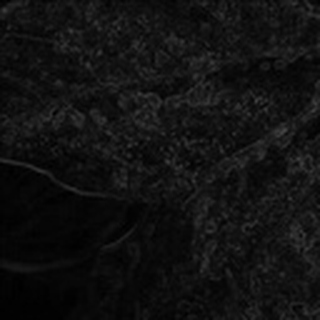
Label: cotton_bacterial_blight